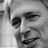
Emotion: happy